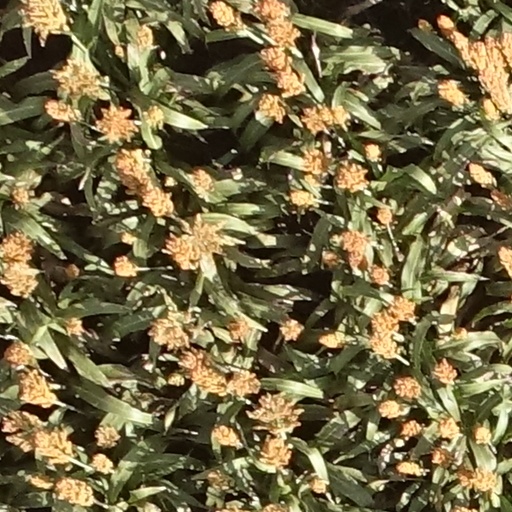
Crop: sorghum